Mount Lebanon Shaker Society

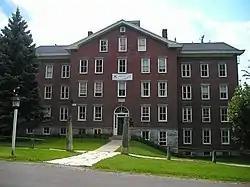
Main dwelling circa July 2008

Mount Lebanon Shaker Society, also known as New Lebanon Shaker Society, was a communal settlement of Shakers in New Lebanon, New York. The earliest converts began to "gather in" at that location in 1782 and built their first meetinghouse in 1785. The early Shaker Ministry, including Joseph Meacham and Lucy Wright, the architects of Shakers' gender-balanced government, lived there.